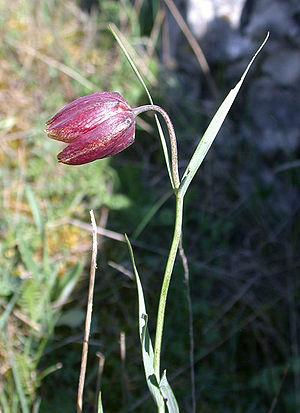
Fritillaria orientalis, la fritillaire de Caussols ou fritillaire d'Orient, est une espèce de plante monocotylédone de la famille des Liliaceae et au genre Fritillaria.